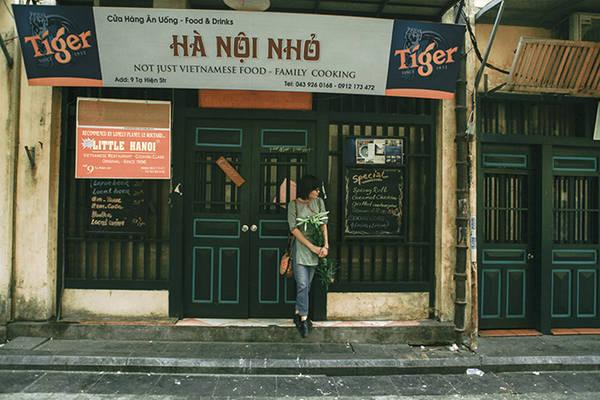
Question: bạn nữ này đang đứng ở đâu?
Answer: ở trước cửa hàng ăn uống hà nội nhỏ